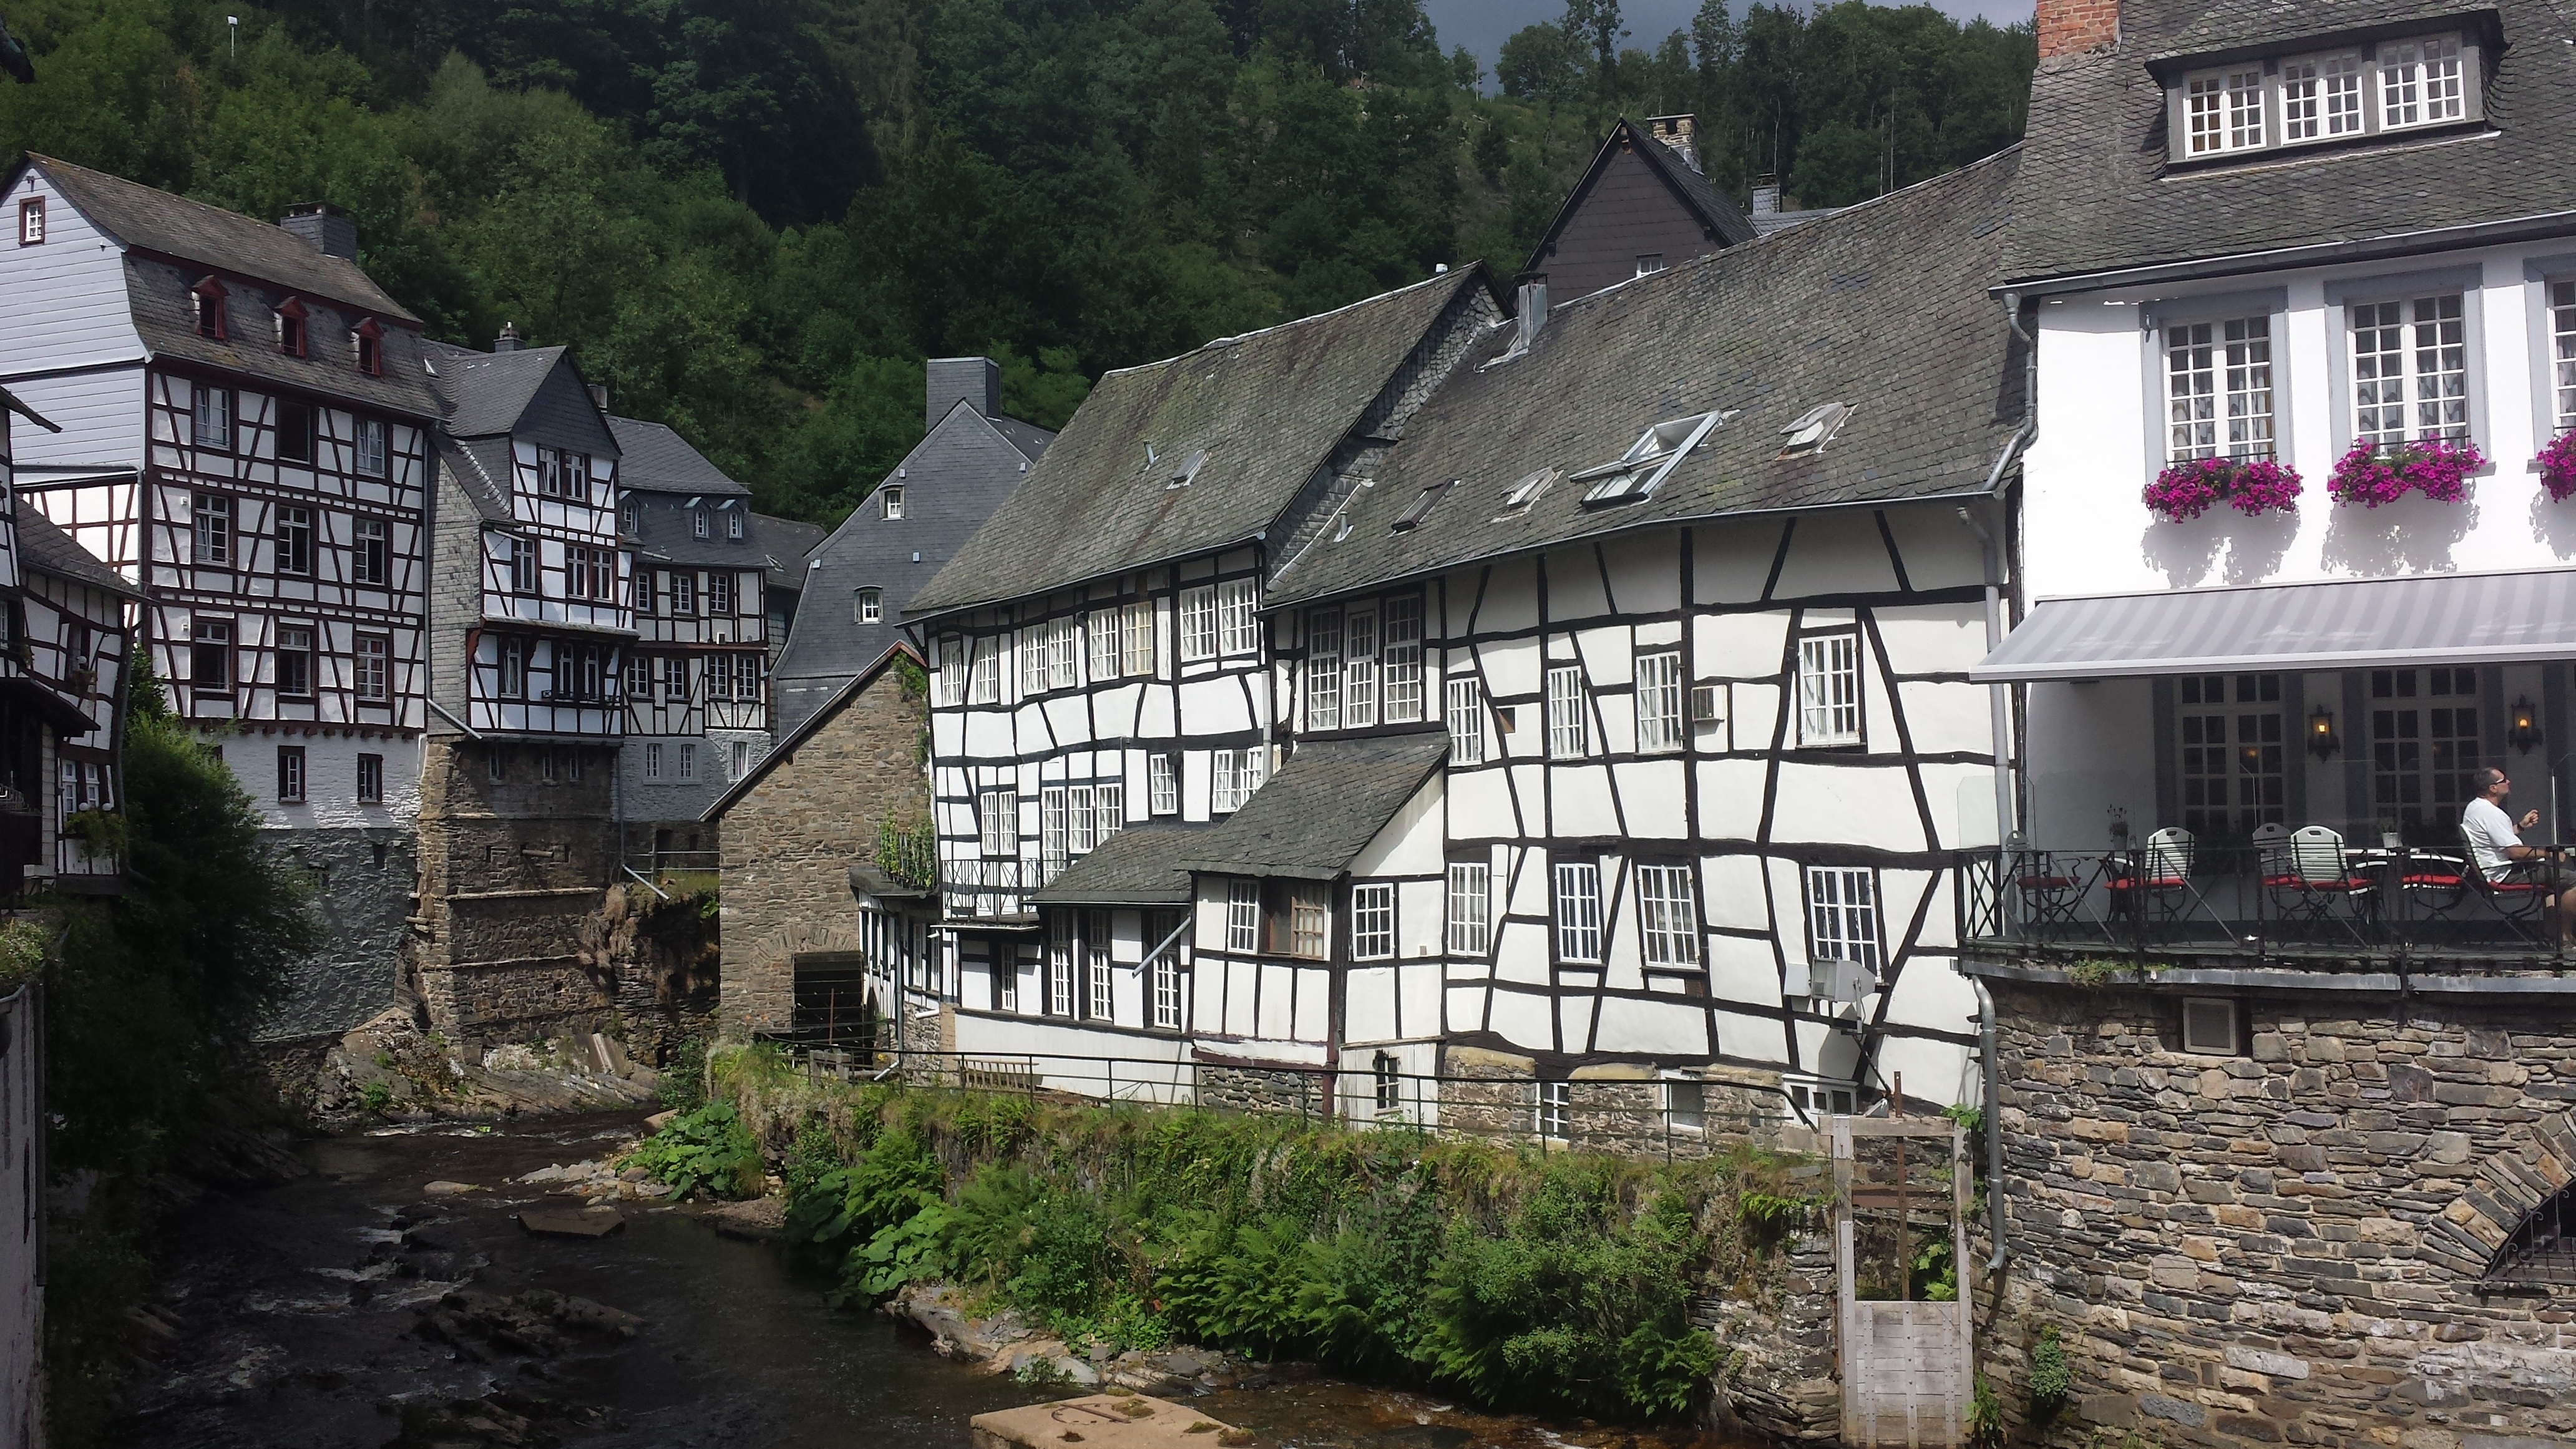
house, town, wall, village, cottage, waterway, resort, germany, holiday resort, urban area